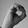
ASL letter: O